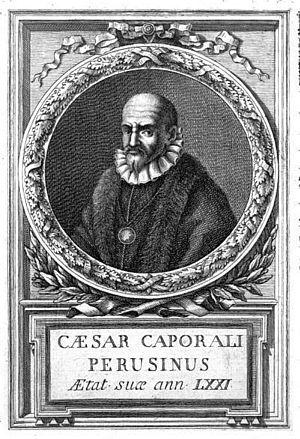
Cesare Caporali est un poète et auteur dramatique italien de la Renaissance.